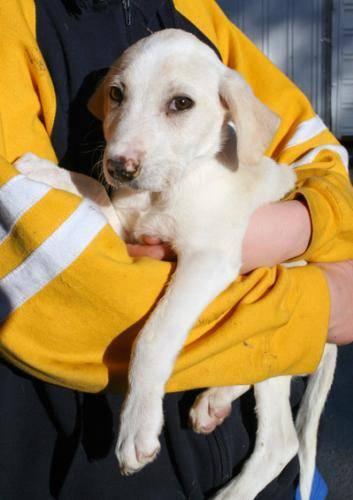
dog